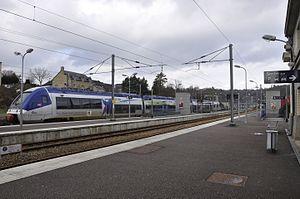
quais et passage souterrain gare de Saint-Lô
La gare de Saint-Lô est une gare ferroviaire française de la Ligne de Lison à Lamballe, située sur la rive gauche de la Vire, à proximité du centre de la ville de Saint-Lô, préfecture du département de la Manche, en région Normandie.